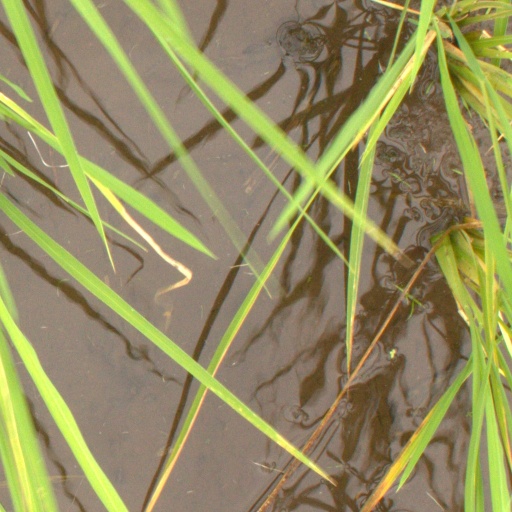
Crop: rice